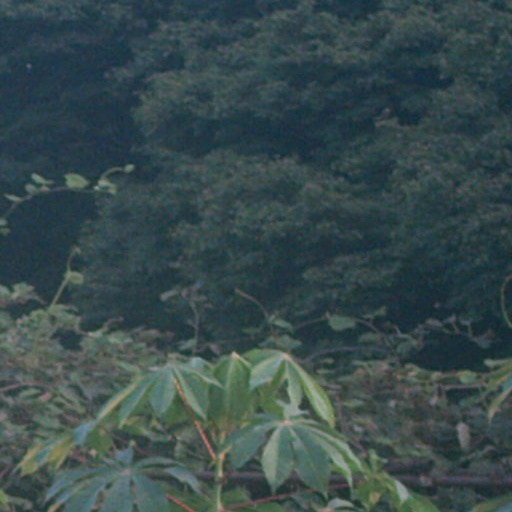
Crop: cassava